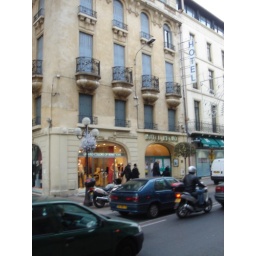
68- Avignon: typical street within the walls